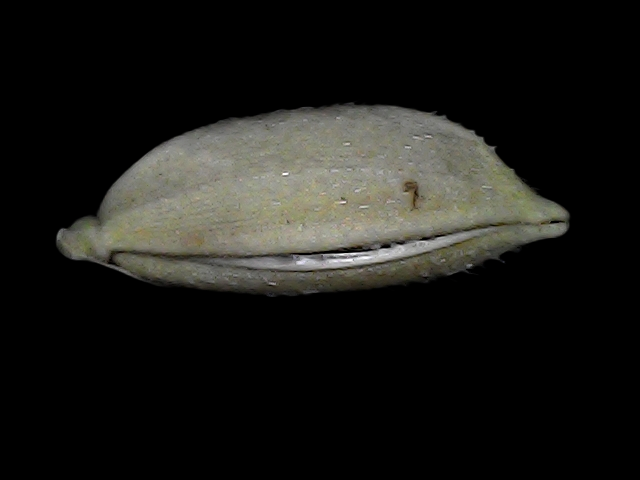
Rice variety: Bd91